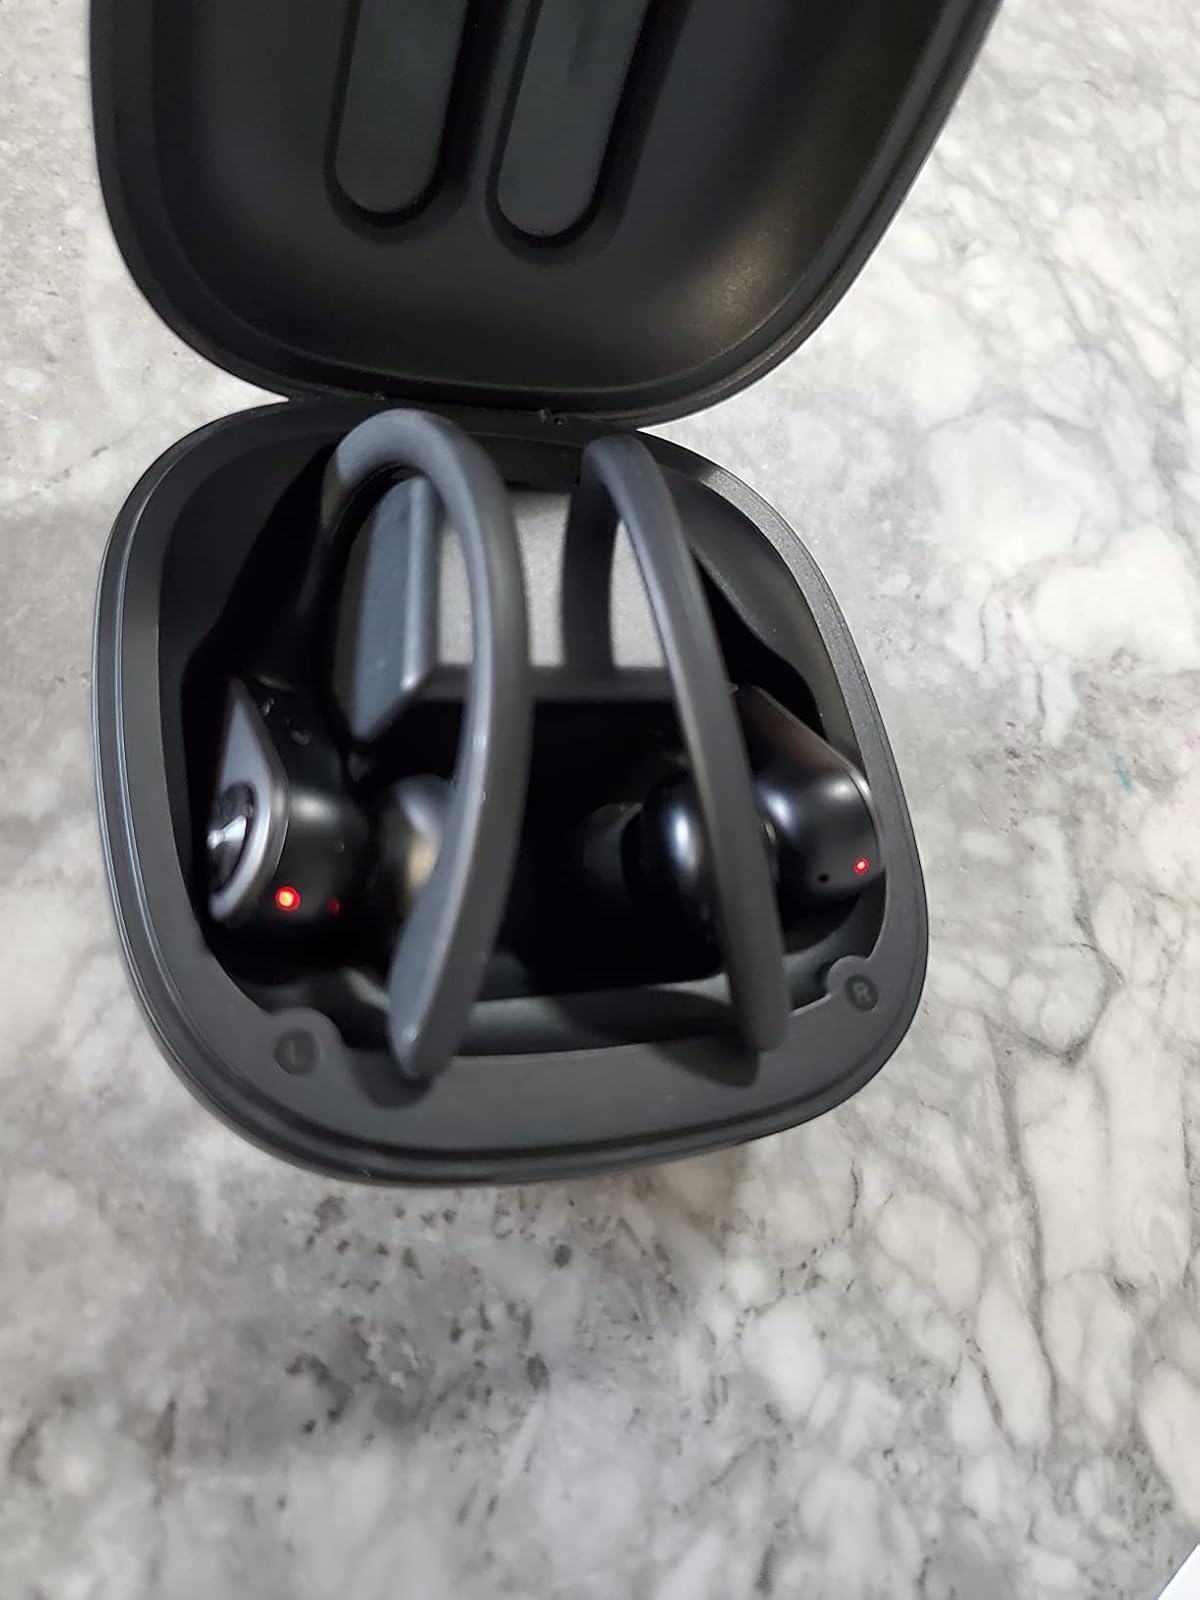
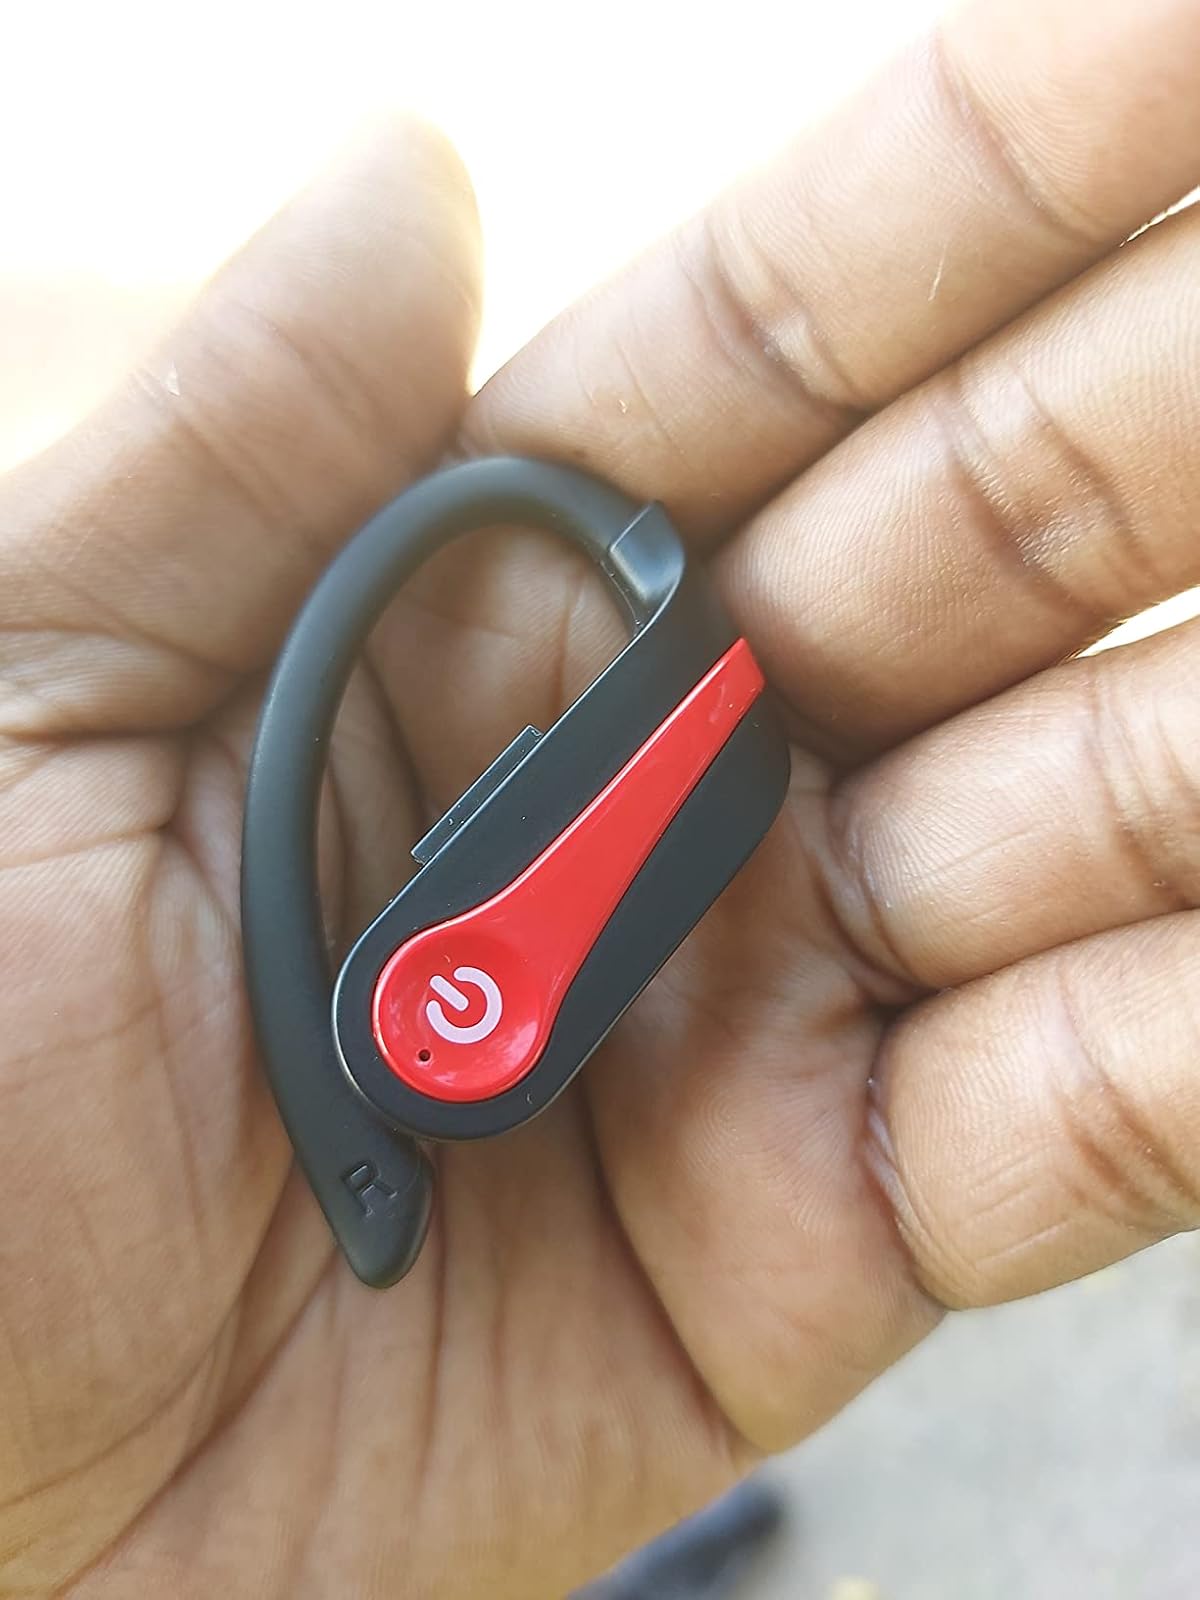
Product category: earbuds
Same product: no